Administrative divisions of Volyn Oblast

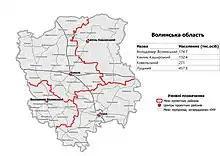
Raions of Volyn Oblast as of August 2020.

In 2020, Volyn Oblast was subdivided into 20 regions: 16 districts ("raions") and 4 city municipalities ("mis'krada" or "misto"), officially known as "territories governed by city councils".